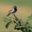
Label: bird